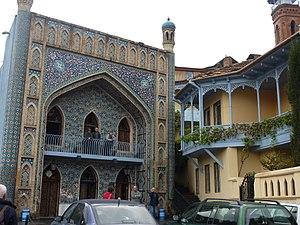
Tbilissi
Le tourisme à Tbilissi constitue l'un des atouts majeurs du tourisme en Géorgie. La métropole caucasienne, appelée Tiflis dans la plupart des langues jusque dans les années 1930, enjambe le fleuve Mtkvari, et est située à un carrefour de communication, orienté d'une part Est-Ouest entre l'Asie et l'Europe, et d'autre part Nord-Sud entre la Russie et l'Iran ; cette situation stratégique lui a valu heurs et malheurs lors des invasions étrangères, mais lui a aussi valu des développements commerciaux et culturels exceptionnels — multi-millénaires — qui imprègnent la vielle ville et constituent une base d'intérêt pour le tourisme contemporain. La partie moderne de la capitale géorgienne, reconstruite depuis une vingtaine d'années, constitue une autre base d'intérêt touristique ; le nouvel aéroport demeure le point d'entrée aérien principal du tourisme en Géorgie, malgré l'essor de Koutaïssi où réside désormais le Parlement et surtout Batoumi sur la mer Noire.
Le tourisme est une composante importante de l'économie de la Géorgie : elle a apporté une contribution au produit intérieur brut du pays de 6,7% en 2015, de 7,1% en 2016, de 6,9% en 2017 et de 7,6% en 2018.
L'histoire de Tbilissi, en tant que capitale de la Géorgie, remonte au Vᵉ siècle. Durant ses 1 500 ans d'histoire, elle fut un centre culturel, politique et économique important de la région du Caucase. Si son nom en langue géorgienne fut toujours თბილისი, son nom dans toutes les langues étrangères fut Tiflis jusqu'en 1935, année à partir de laquelle — par la volonté de Staline — elle prit dans toutes les langues son nom géorgien. Située sur les plus grandes routes de commerce, la ville fut occupée au moins vingt fois par des ennemis extérieurs. Depuis 1991, et le rétablissement de l'indépendance de la Géorgie, Tbilissi est à nouveau la capitale d'un État.